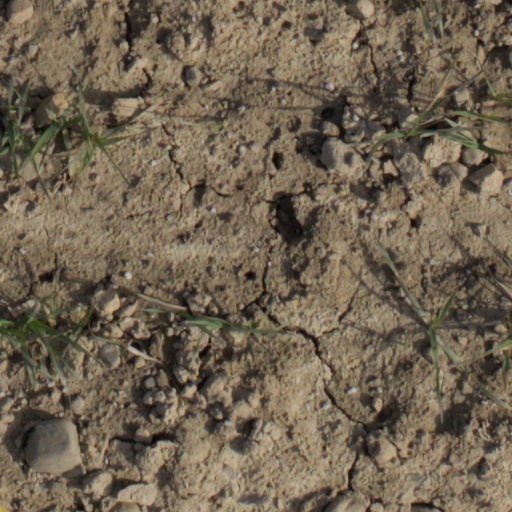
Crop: wheat